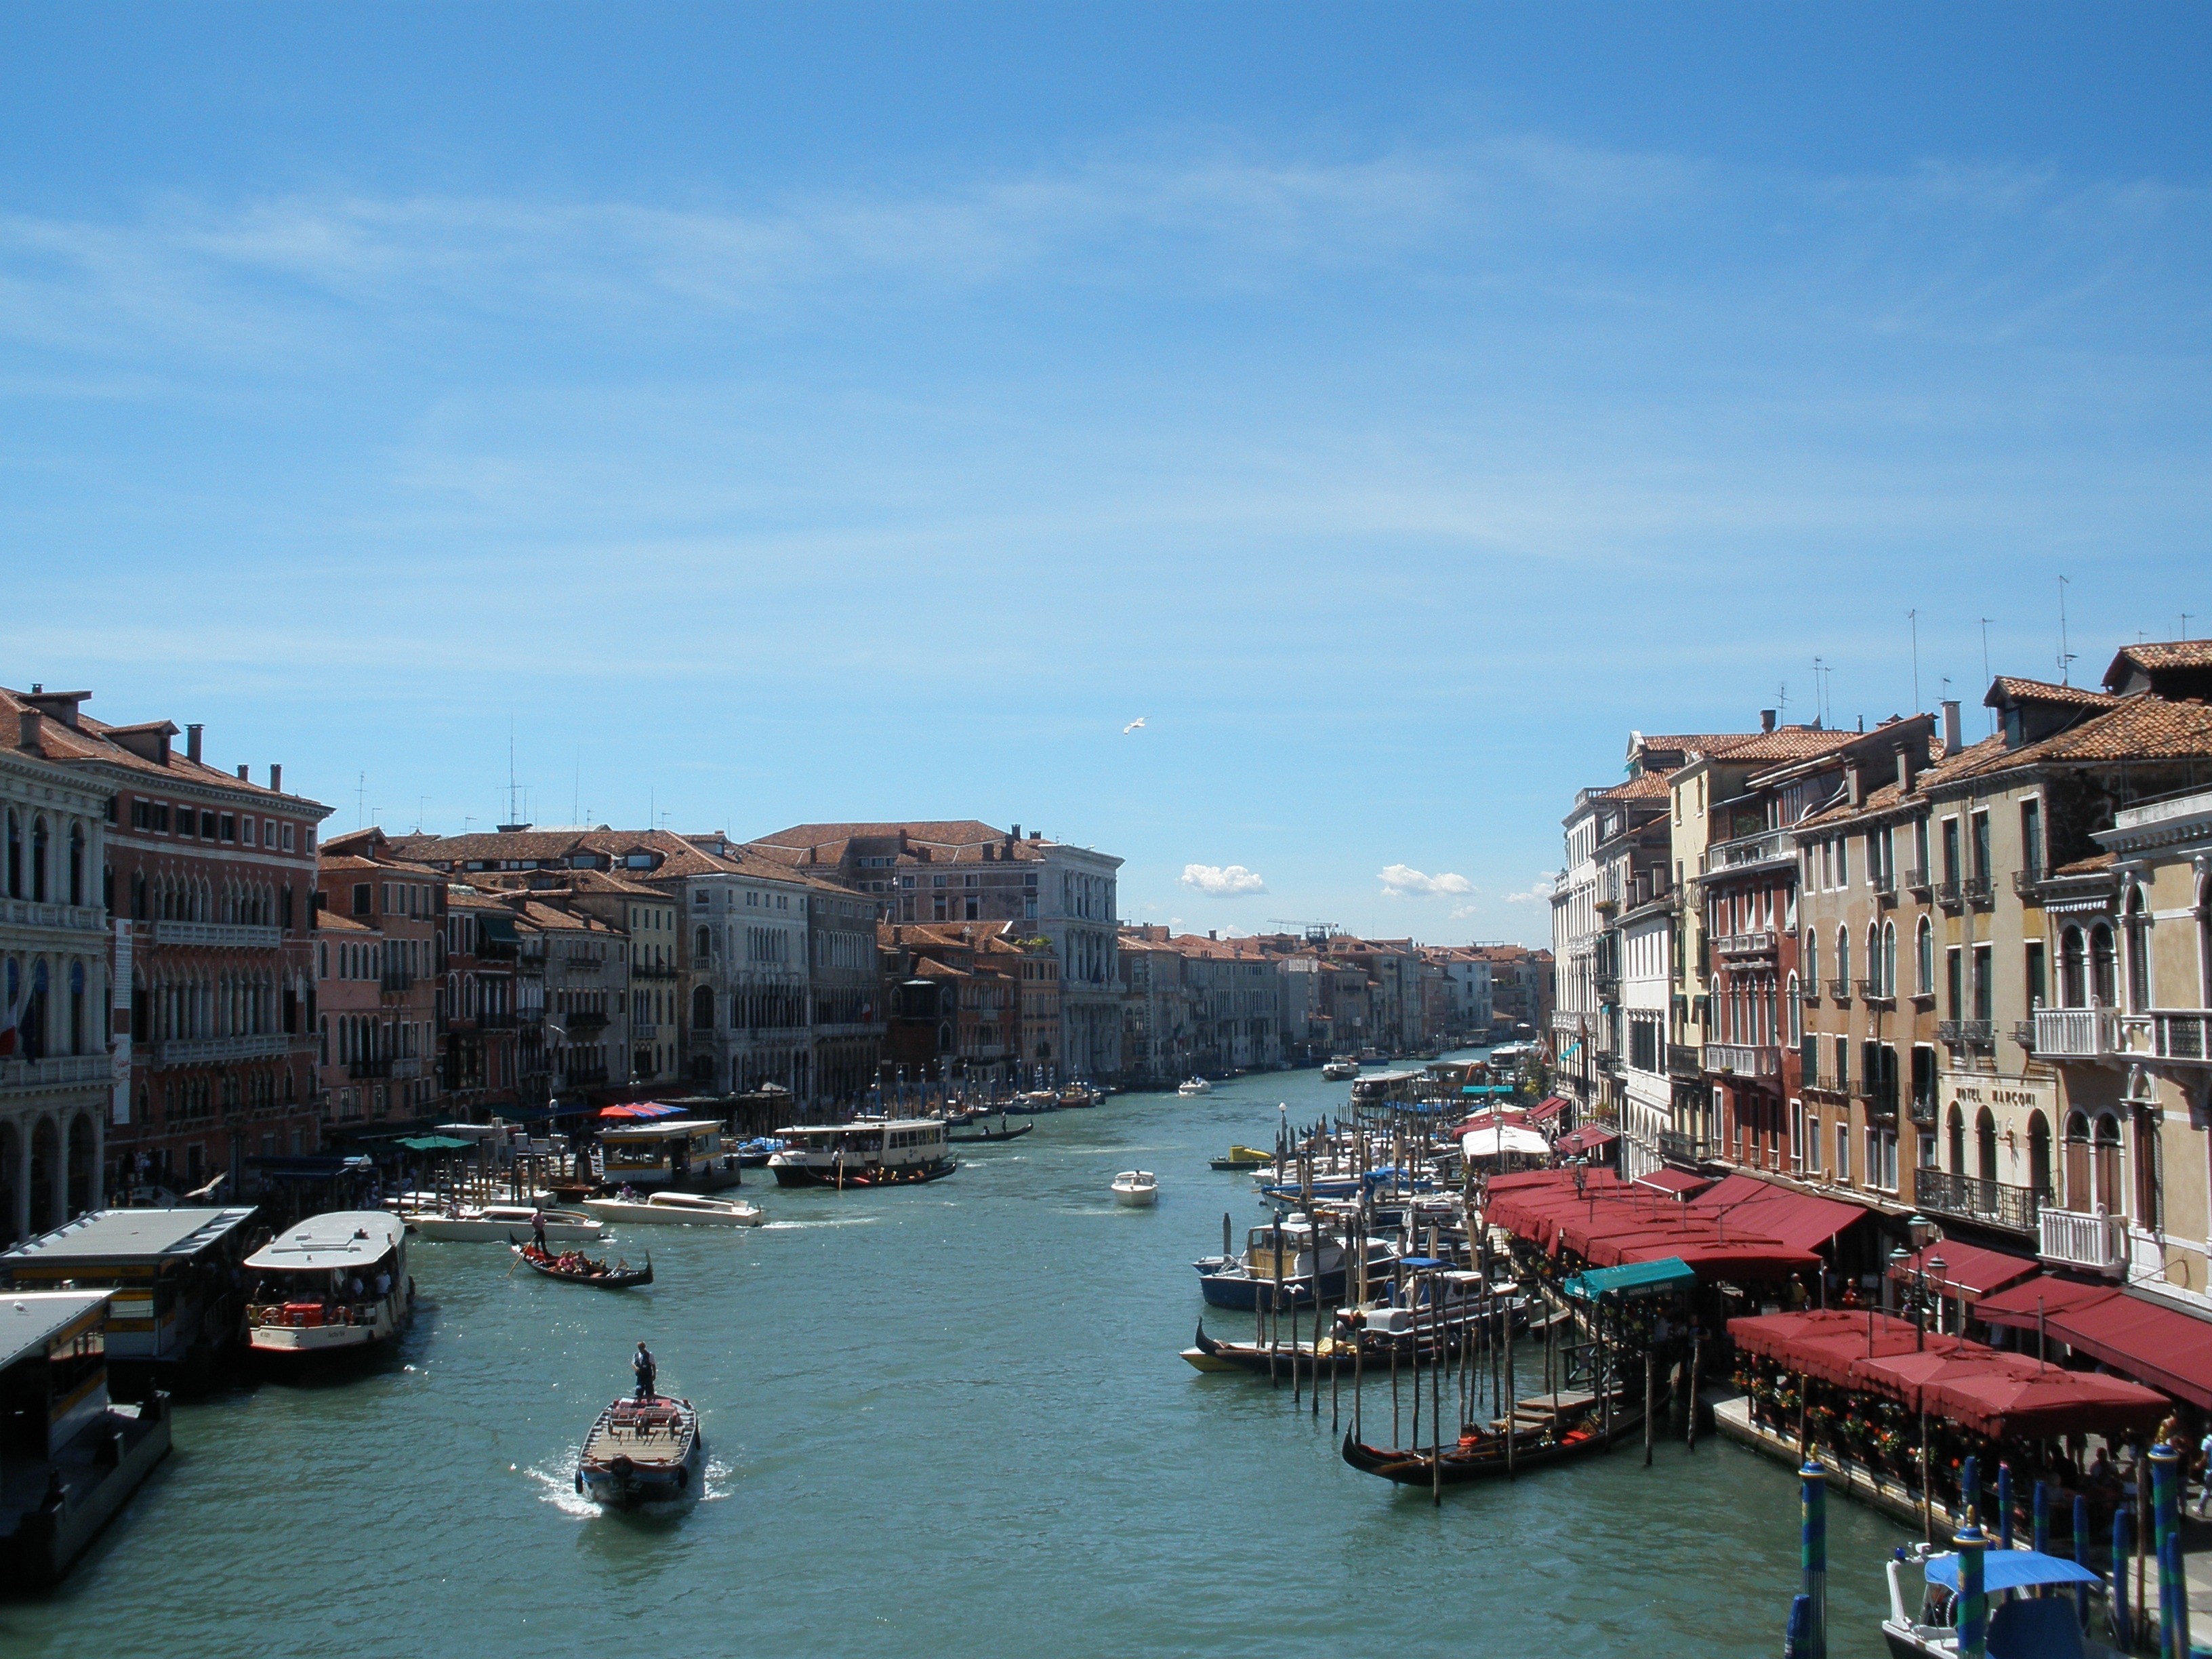
sea, coast, water, dock, boat, town, river, canal, cityscape, vacation, vehicle, harbor, venice, marina, port, waterway, body of water, channel, canale grande, landform, geographical feature, small venice